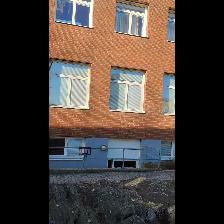
Label: NonHuman